Forward osmosis

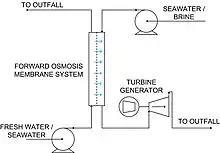
Simple PRO power generation scheme

In 1954 Pattle suggested that there was an untapped source of power when a river mixes with the sea, in terms of the lost osmotic pressure, however it was not until the mid ‘70s where a practical method of exploiting it using selectively permeable membranes by Loeb and independently by Jellinek was outlined. This process was referred by Loeb as pressure retarded osmosis (PRO) and one simplistic implementation is shown opposite. Some situations that may be envisaged to exploit it are using the differential osmotic pressure between a low brackish river flowing into the sea, or brine and seawater. The worldwide theoretical potential for osmotic power has been estimated at 1,650 TWh / year.